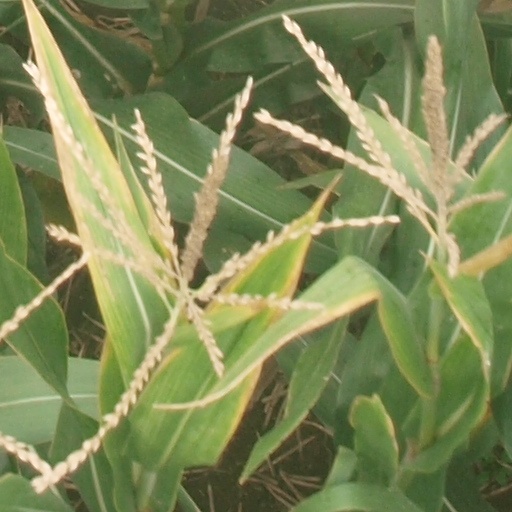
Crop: maize; corn